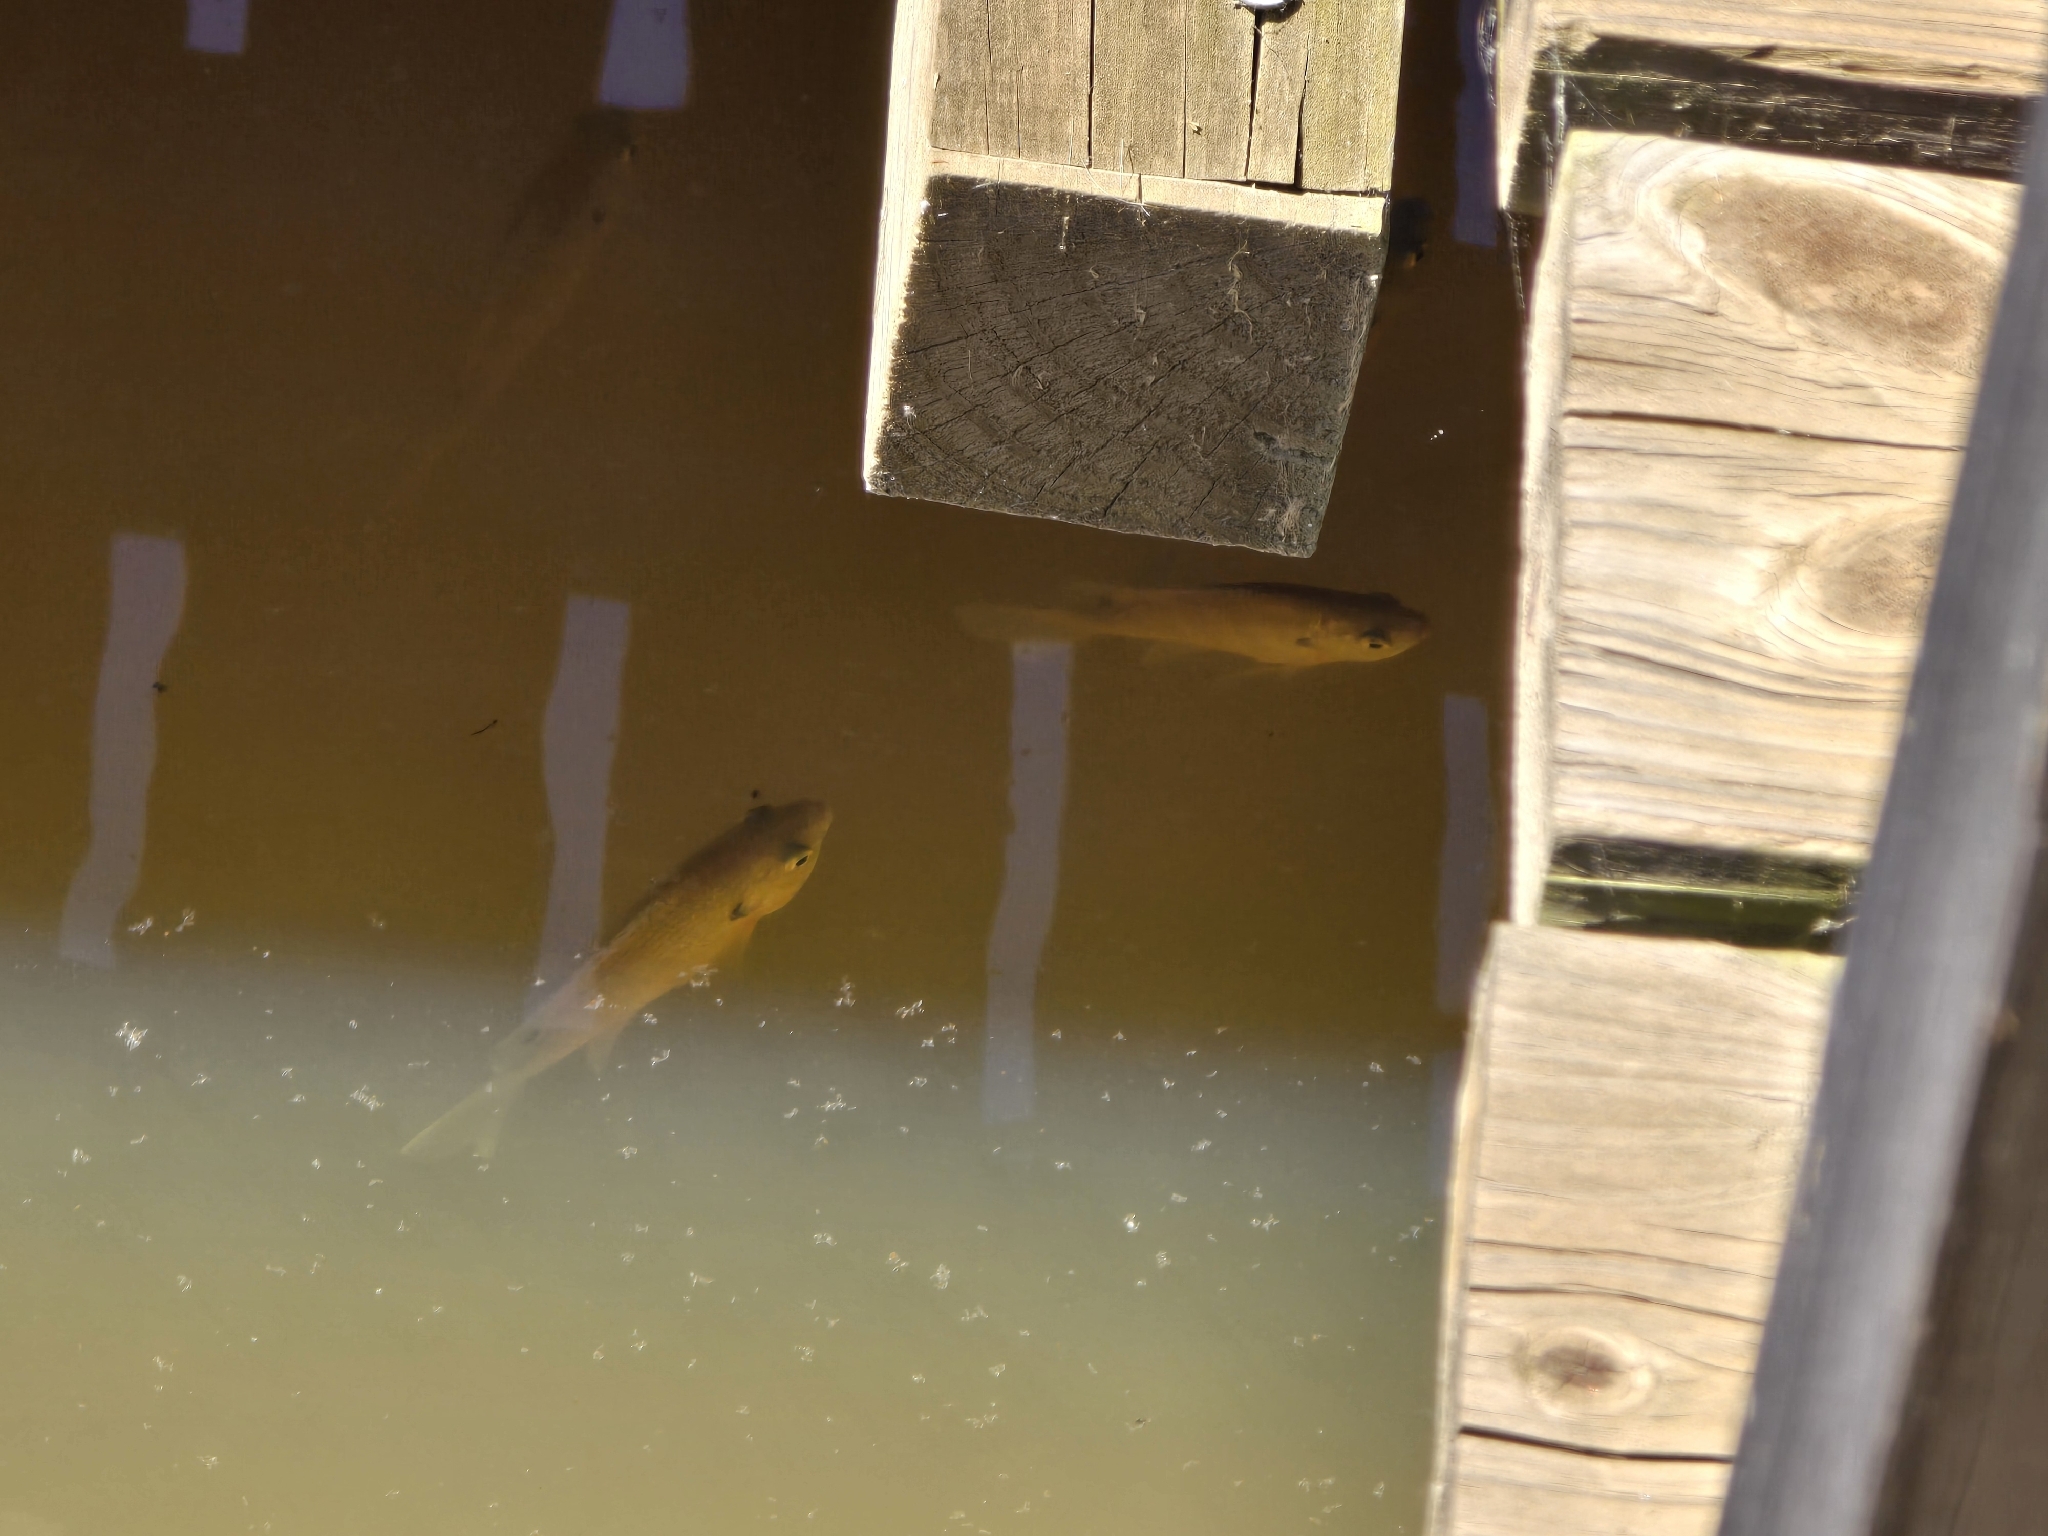
fish (species not among the labelled classes)